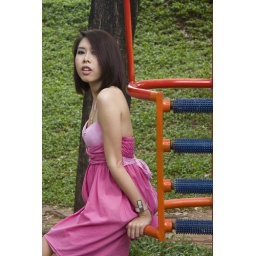
girl in pink 1